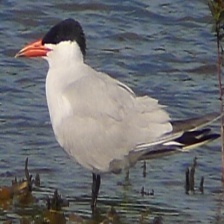
Species: CASPIAN TERN
Scientific name: HYDROPROGNE CASPIA